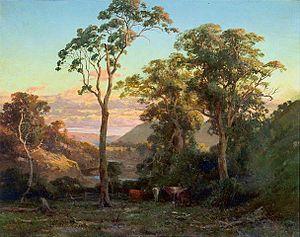
Abraham-Louis Buvelot, né à Morges le 3 mars 1814 et mort à Melbourne le 30 mai 1888, est un peintre, lithographe, dessinateur, photographe et enseignant suisse.